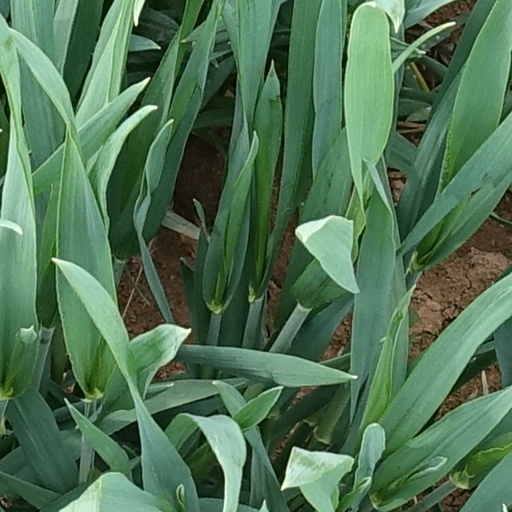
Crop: wheat